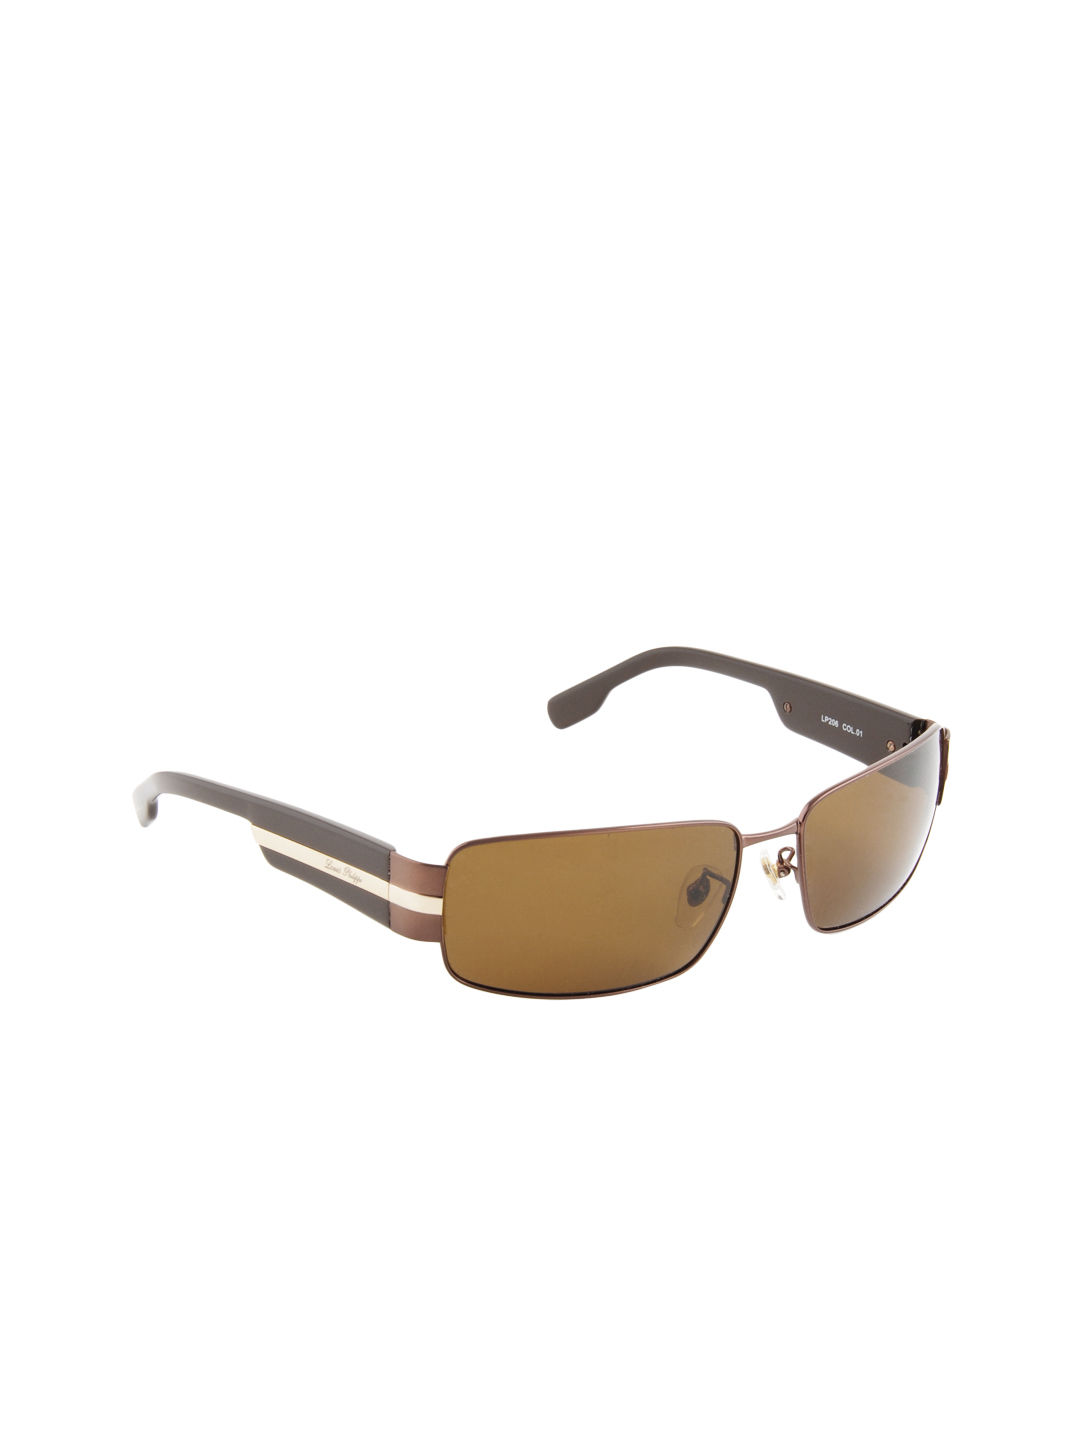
Louis Philippe Men Brown Sunglasses
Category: Accessories / Eyewear / Sunglasses
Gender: Men
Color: Brown
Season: Winter 2016
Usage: Casual